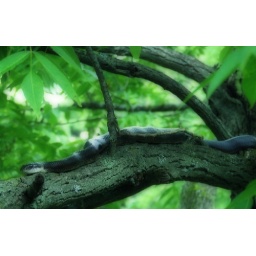
black snake in a tree